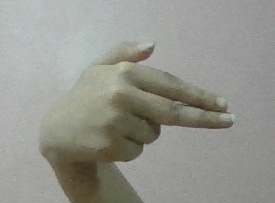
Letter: ghain